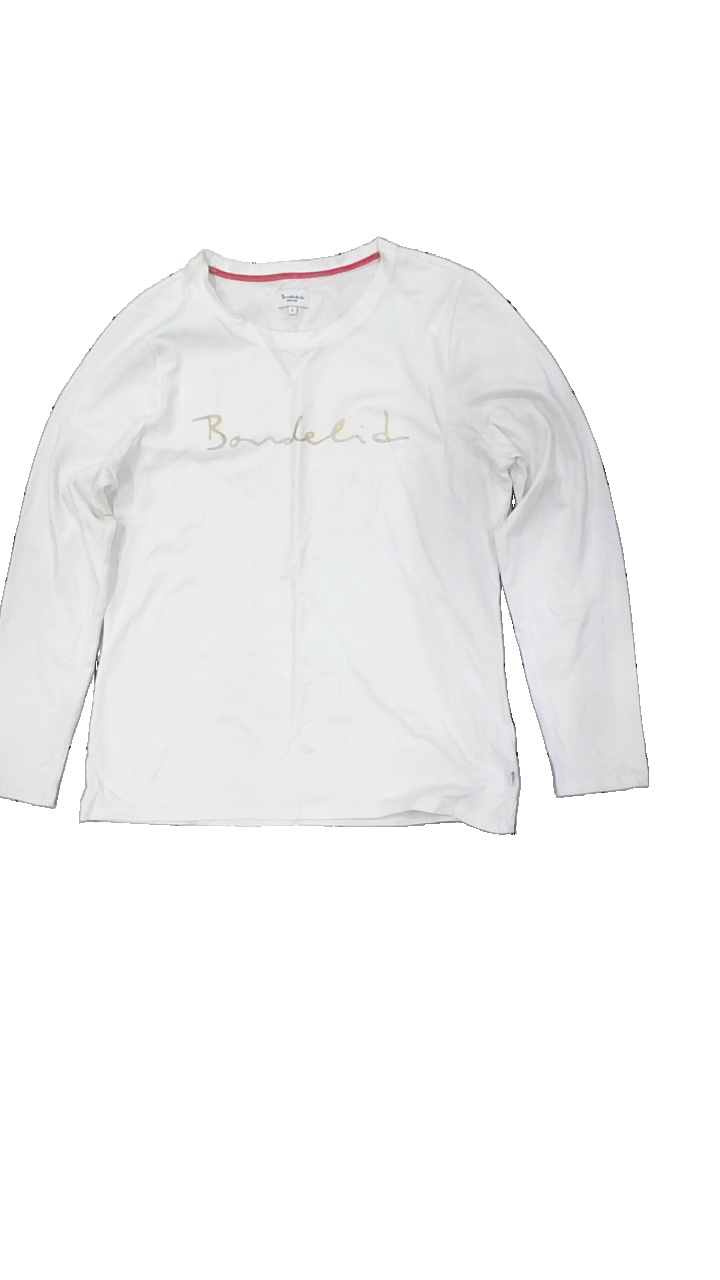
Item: Top (Ladies)
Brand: Bondelid
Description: vit långärmad tröja med logga fram, fläck hals och fram
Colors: White, Yellow
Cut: Regular
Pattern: Logo print
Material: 100% cotton
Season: All
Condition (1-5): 3
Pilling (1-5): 5
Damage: fläckar hals
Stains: Major
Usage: Export
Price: <50